Clog

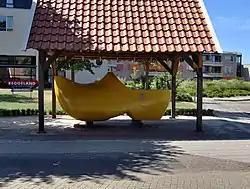
World's biggest clog from one piece of wood, in Enter (Netherlands)

In the 1970s and 1980s, Swedish clogs became popular fashion accessories for both sexes. They were usually worn without socks and were considered suitable attire for the "avant-garde" man.